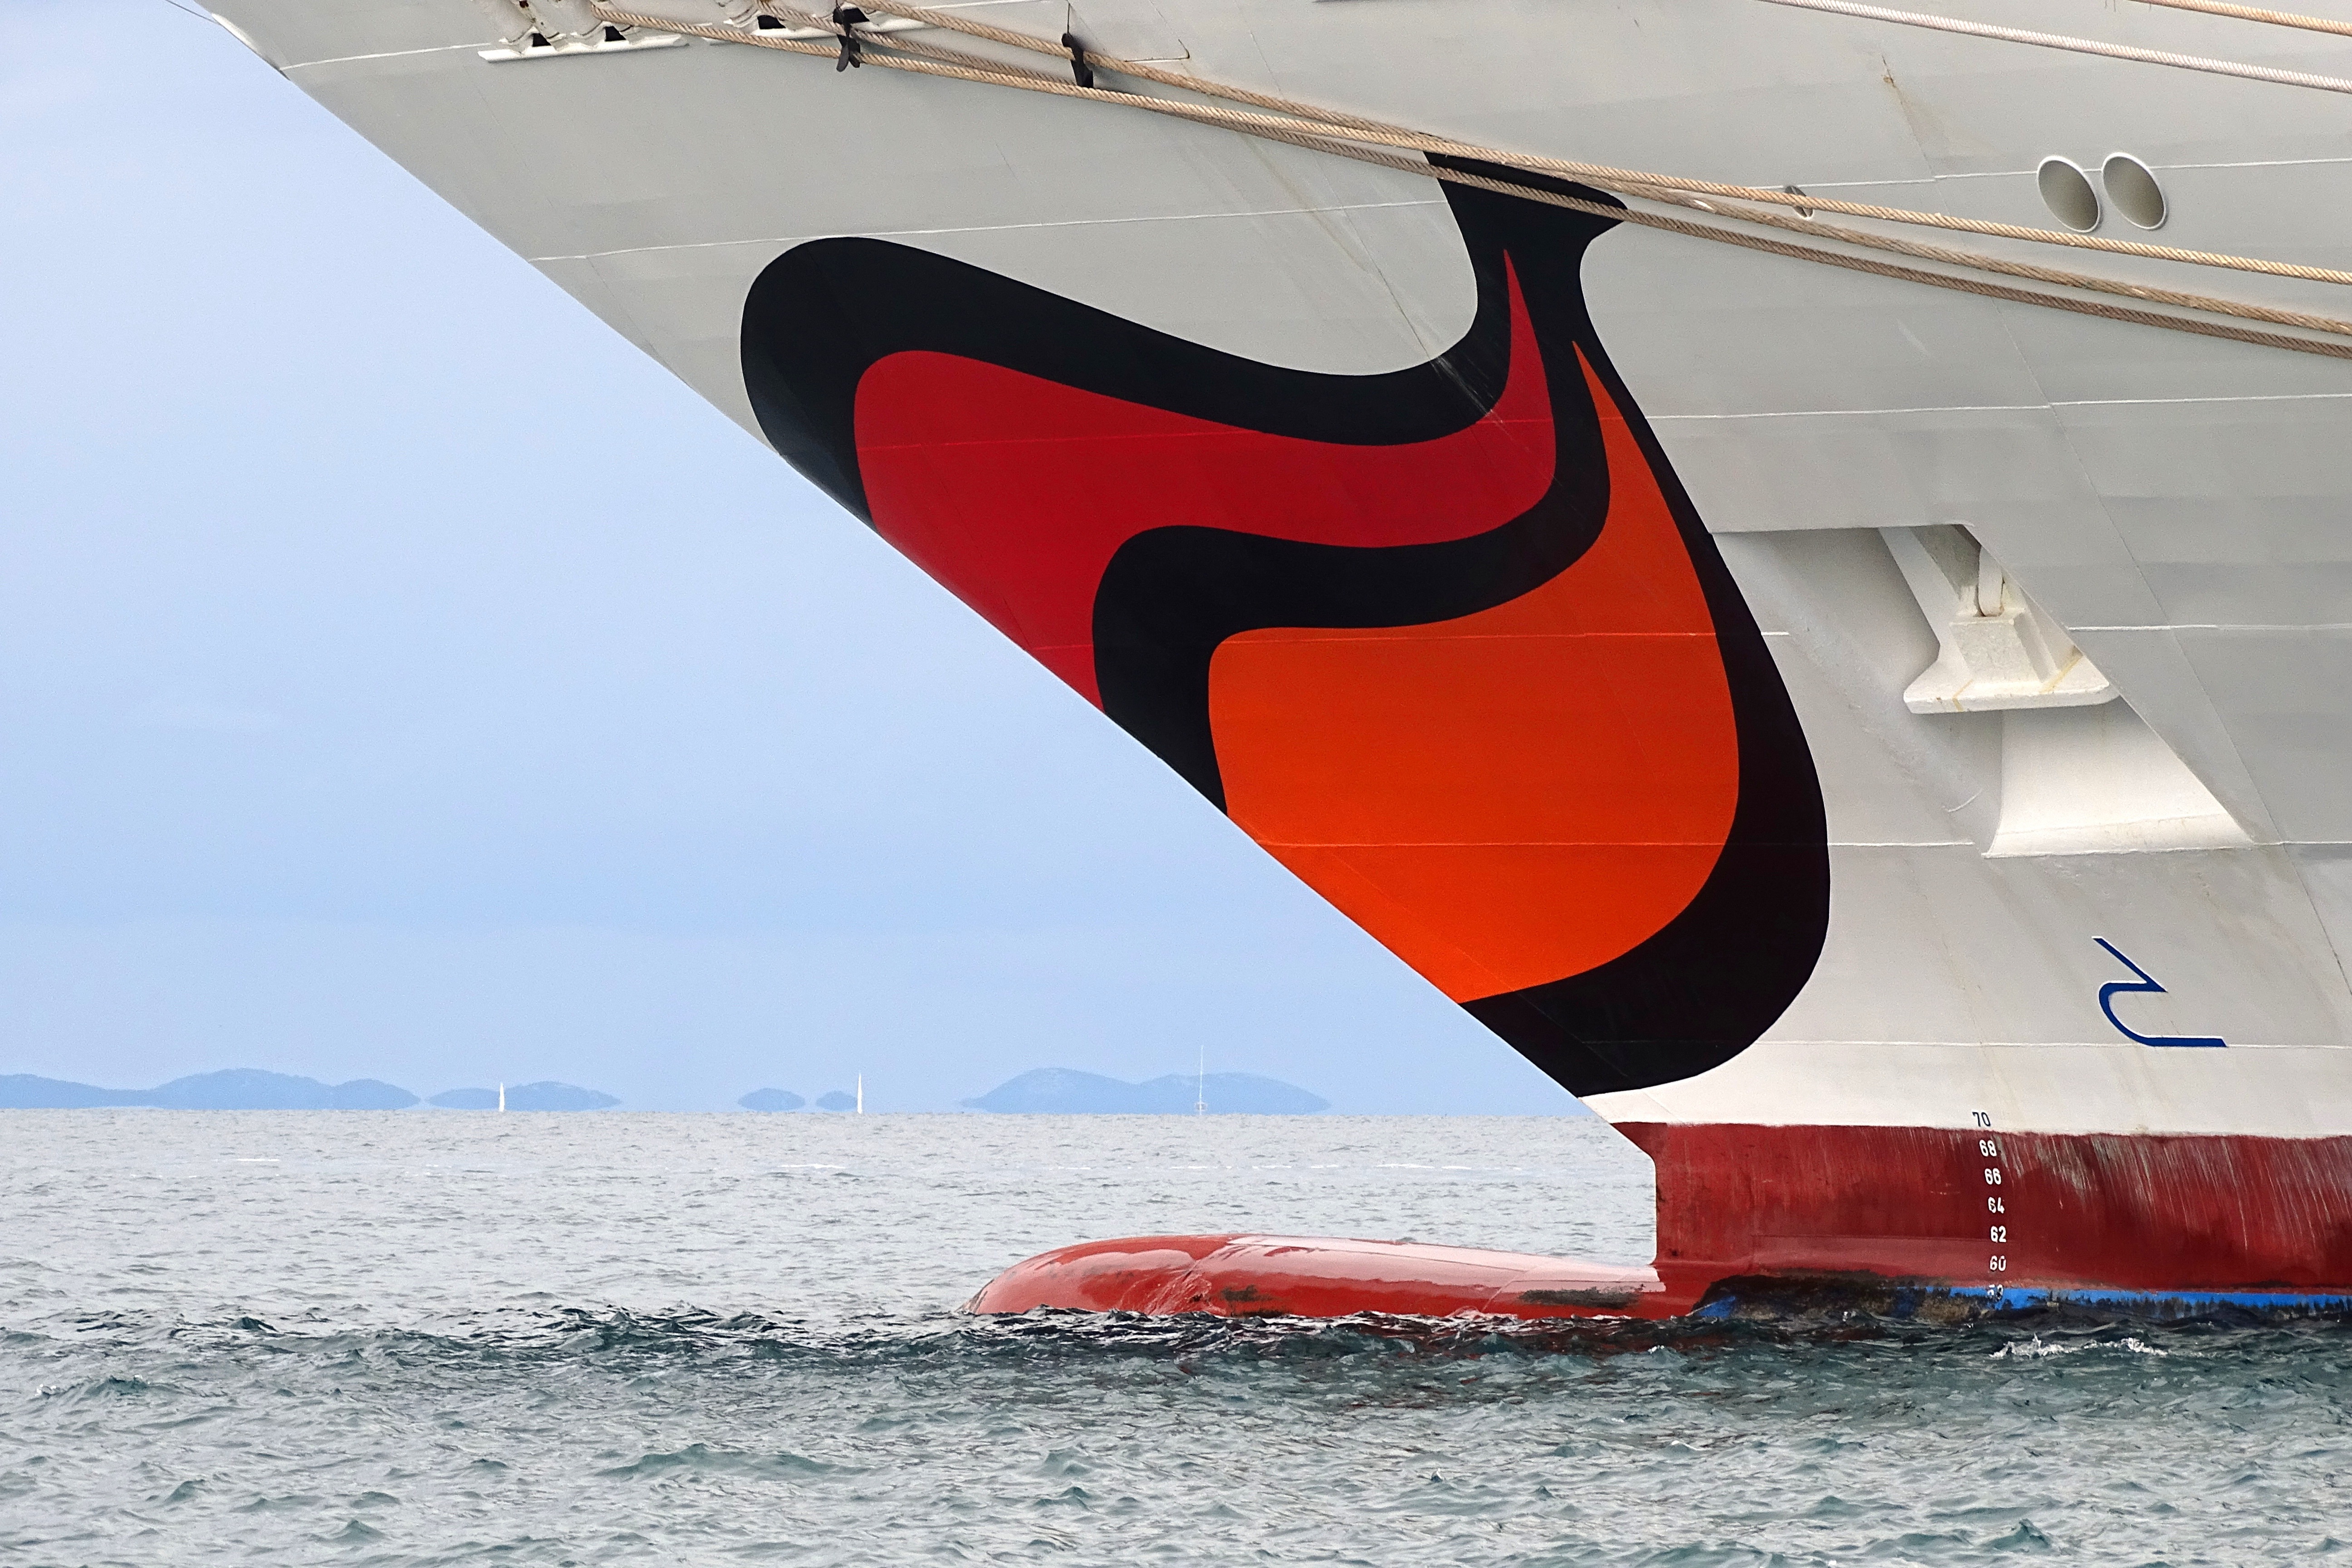
wing, boat, ship, vehicle, sailing, bug, sailboat, cruise, sports, windsurfing, sail, watercraft, cruise ship, cruiser, aida, windsports